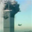
Label: skyscraper